SpaceX

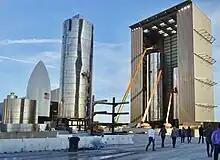
The Starship assembly building at SpaceX Starbase in Texas

Since the founding of SpaceX in 2002, the company has developed several rocket enginesMerlin, Kestrel, and Raptorfor use in launch vehicles, Draco for the reaction control system of the Dragon series of spacecraft, and SuperDraco for abort capability in Crew Dragon.